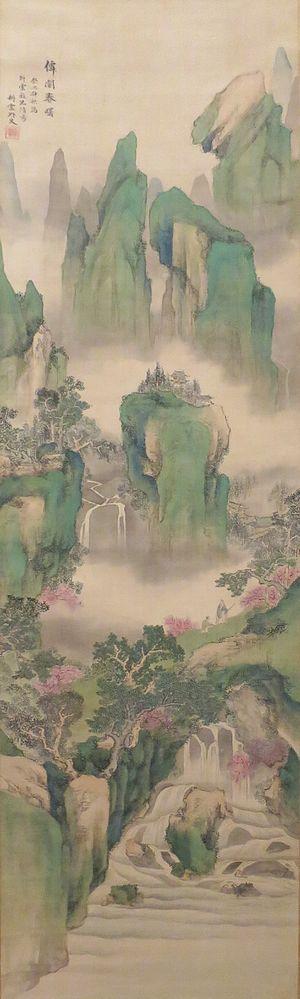
L'Atlas des géographes d'Orbæ est une série d'albums illustrés écrite et dessinée par François Place et publiée en trois tomes entre 1996 et 2000.